Sun in fiction

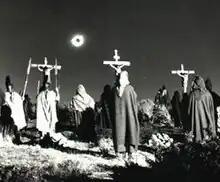
The 1961 film "Barabbas" portrayed the crucifixion darkness by filming during the totality of the solar eclipse of February 15, 1961.

Solar eclipses are plot points in many stories. The earliest work of fiction in which an eclipse appears is the ancient Sumerian "Epic of Gilgamesh". Using knowledge of the underlying astronomy to be able to predict eclipses mathematically is a common trope—according to Stableford, it "became a key method by which European explorers could impress superstitious native populations in adventure stories". Several sources attribute the popularity of this trope to the possibly-apocryphal story of Christopher Columbus using foreknowledge of the March 1504 lunar eclipse to defuse a situation of increasingly strained relations with the Arawak people on Jamaica by pretending to cause the eclipse. H. Rider Haggard's 1885 novel "King Solomon's Mines" originally featured a solar eclipse in this manner, though later editions substituted a lunar eclipse to address the issue of the event having a several-hour duration, whereas solar eclipses last for a maximum of a few minutes. In a variation on the theme, Mark Twain's 1889 novel "A Connecticut Yankee in King Arthur's Court" depicts a time traveller using an almanac in this way to impress the people in Medieval Britain and become a person of influence. The eclipse prediction motif recurred in fiction until the 1930s or 1940s, by which time it fell out of favour. Eclipses continued to appear, but much more rarely. In William Lemkin's 1930 short story "The Eclipse Special", scientists construct an aircraft that will allow them to move with the eclipse's path of totality and remain in the Sun's umbra for longer in order to extend the amount of time available to study the eclipse. The 1961 film "Barabbas" portrays the crucifixion darkness during the biblical crucifixion of Jesus as a solar eclipse, and the scene was filmed during the solar eclipse of February 15, 1961. According to science fiction scholar Lisa Yaszek, the decades around the turn of the millennium saw the emergence of a trend wherein marginalized groups "experience a reversal of fortunes when the Moon takes center stage and blots out the Sun".